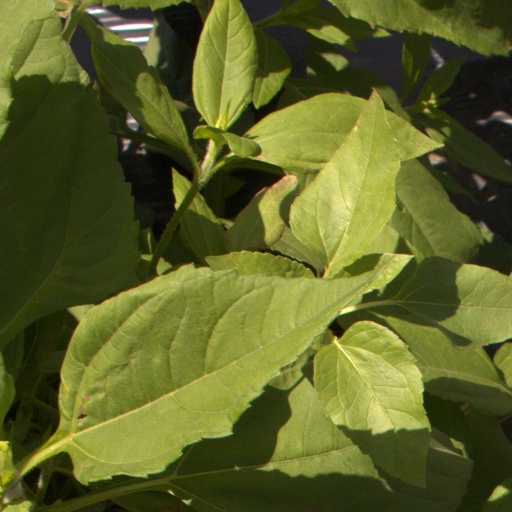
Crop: Jerusalem artichoke